Chandel (Rajput clan)

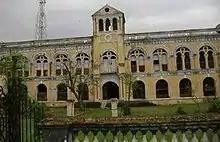
Gidhaur palace

The zamindari estate of Gidhaur in Munger district, present-day Bihar was controlled by a branch of the Chandel They are considered to be one of the oldest ruling families in Bihar. It was established by Bir Bikram Shah whose ancestors came from Mahoba in Bundelkhand but were driven into Bihar during the 12th century following various Muslim incursions. They managed to gain control of Gidhaur after expelling the various aboriginal chiefs from the region. Bir Bikram Shah slowly started to expand his chieftaincy to encompass the surrounding areas. Other rulers belonging to this lineage include Sukhdev Singh, Ram Naranjan Singh and Darp Narayan Singh.